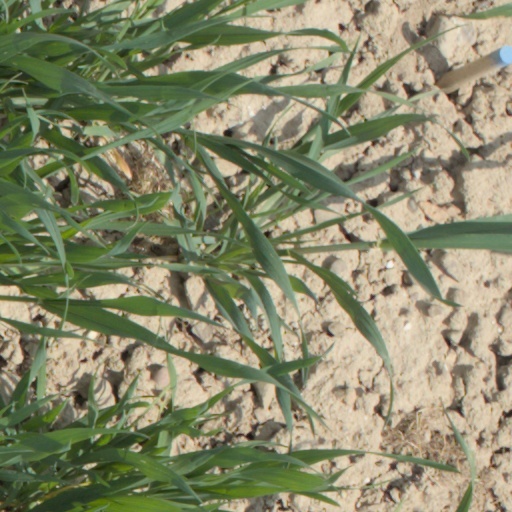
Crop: wheat